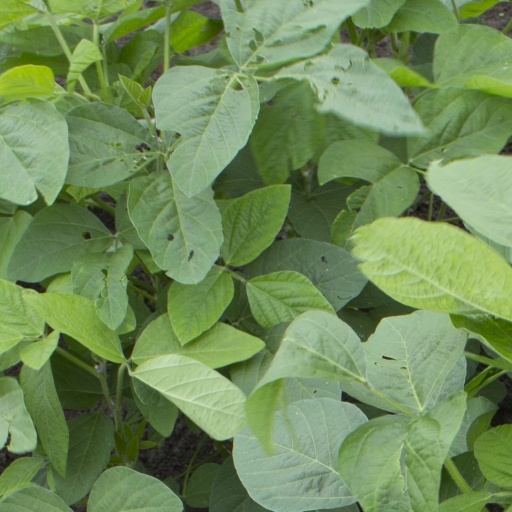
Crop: soybean